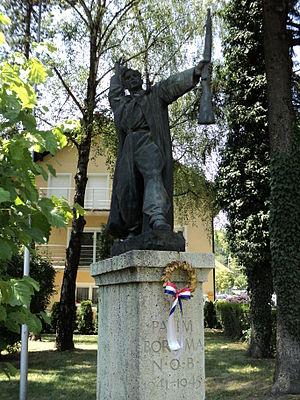
Cet article recense les monuments à la Seconde Guerre mondiale en Croatie.